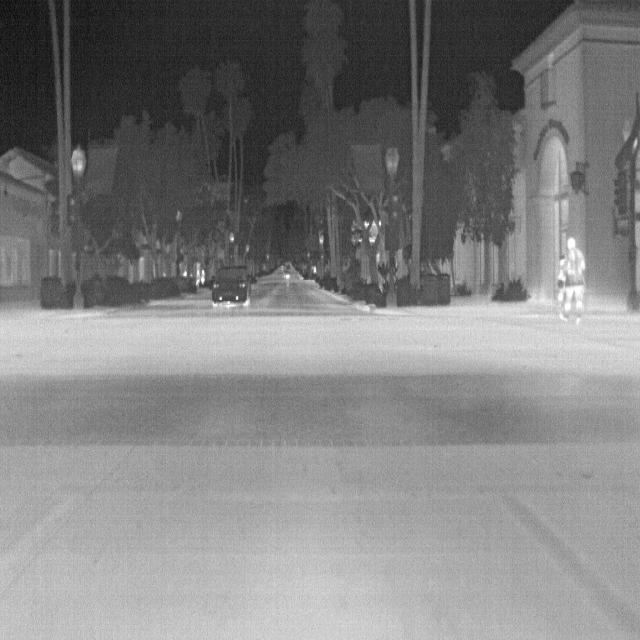
Detected objects:
label: person
label: person